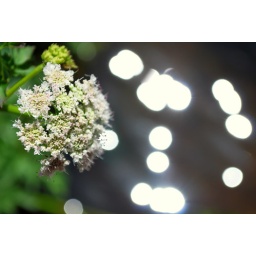
flowers above a sparkling river